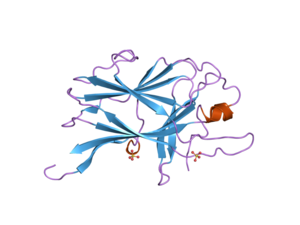
Les éphrines, également connues sous les termes de ligands d'éphrine ou de protéines interagissant avec le récepteur de la famille Eph, sont une famille de protéines qui servent de ligands au récepteur Eph. Les récepteurs Eph, à leur tour, composent la plus grande sous-famille connue des protéines de type récepteur à activité tyrosine kinase. Le couplage éphrine/Eph, est uniquement actif sur les interactions de cellule à cellule de type directe.